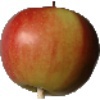
Label: Apple Red 2